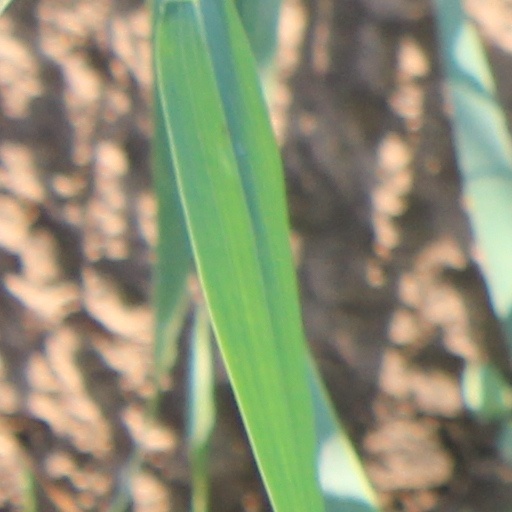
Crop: wheat